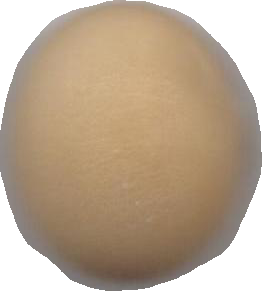
Variety: Grobogan